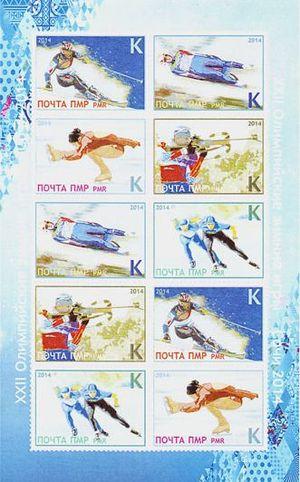
Les timbre-postes de Pridnestrovie, jeux Olympiques à Sotchi (2014)
Les Jeux olympiques d'hiver de 2014, officiellement appelés les XXIIᵉˢ Jeux olympiques d'hiver, et 22-е зимние Олимпийские игры en russe, sont célébrés du 7 au 23 février 2014 à Sotchi, ville russe bordée par la mer Noire à proximité du massif du Caucase. L'élection de Sotchi a eu lieu le 4 juillet 2007, lors de la 119ᵉ Session du CIO à Ciudad de Guatemala au Guatemala. Sotchi a battu les villes de Salzbourg en Autriche et PyeongChang en Corée du Sud.